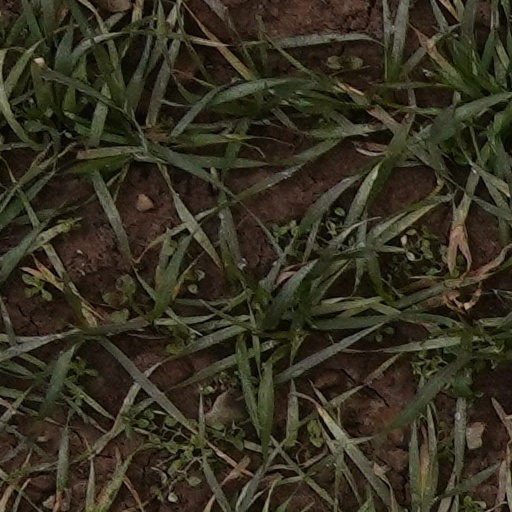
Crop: wheat